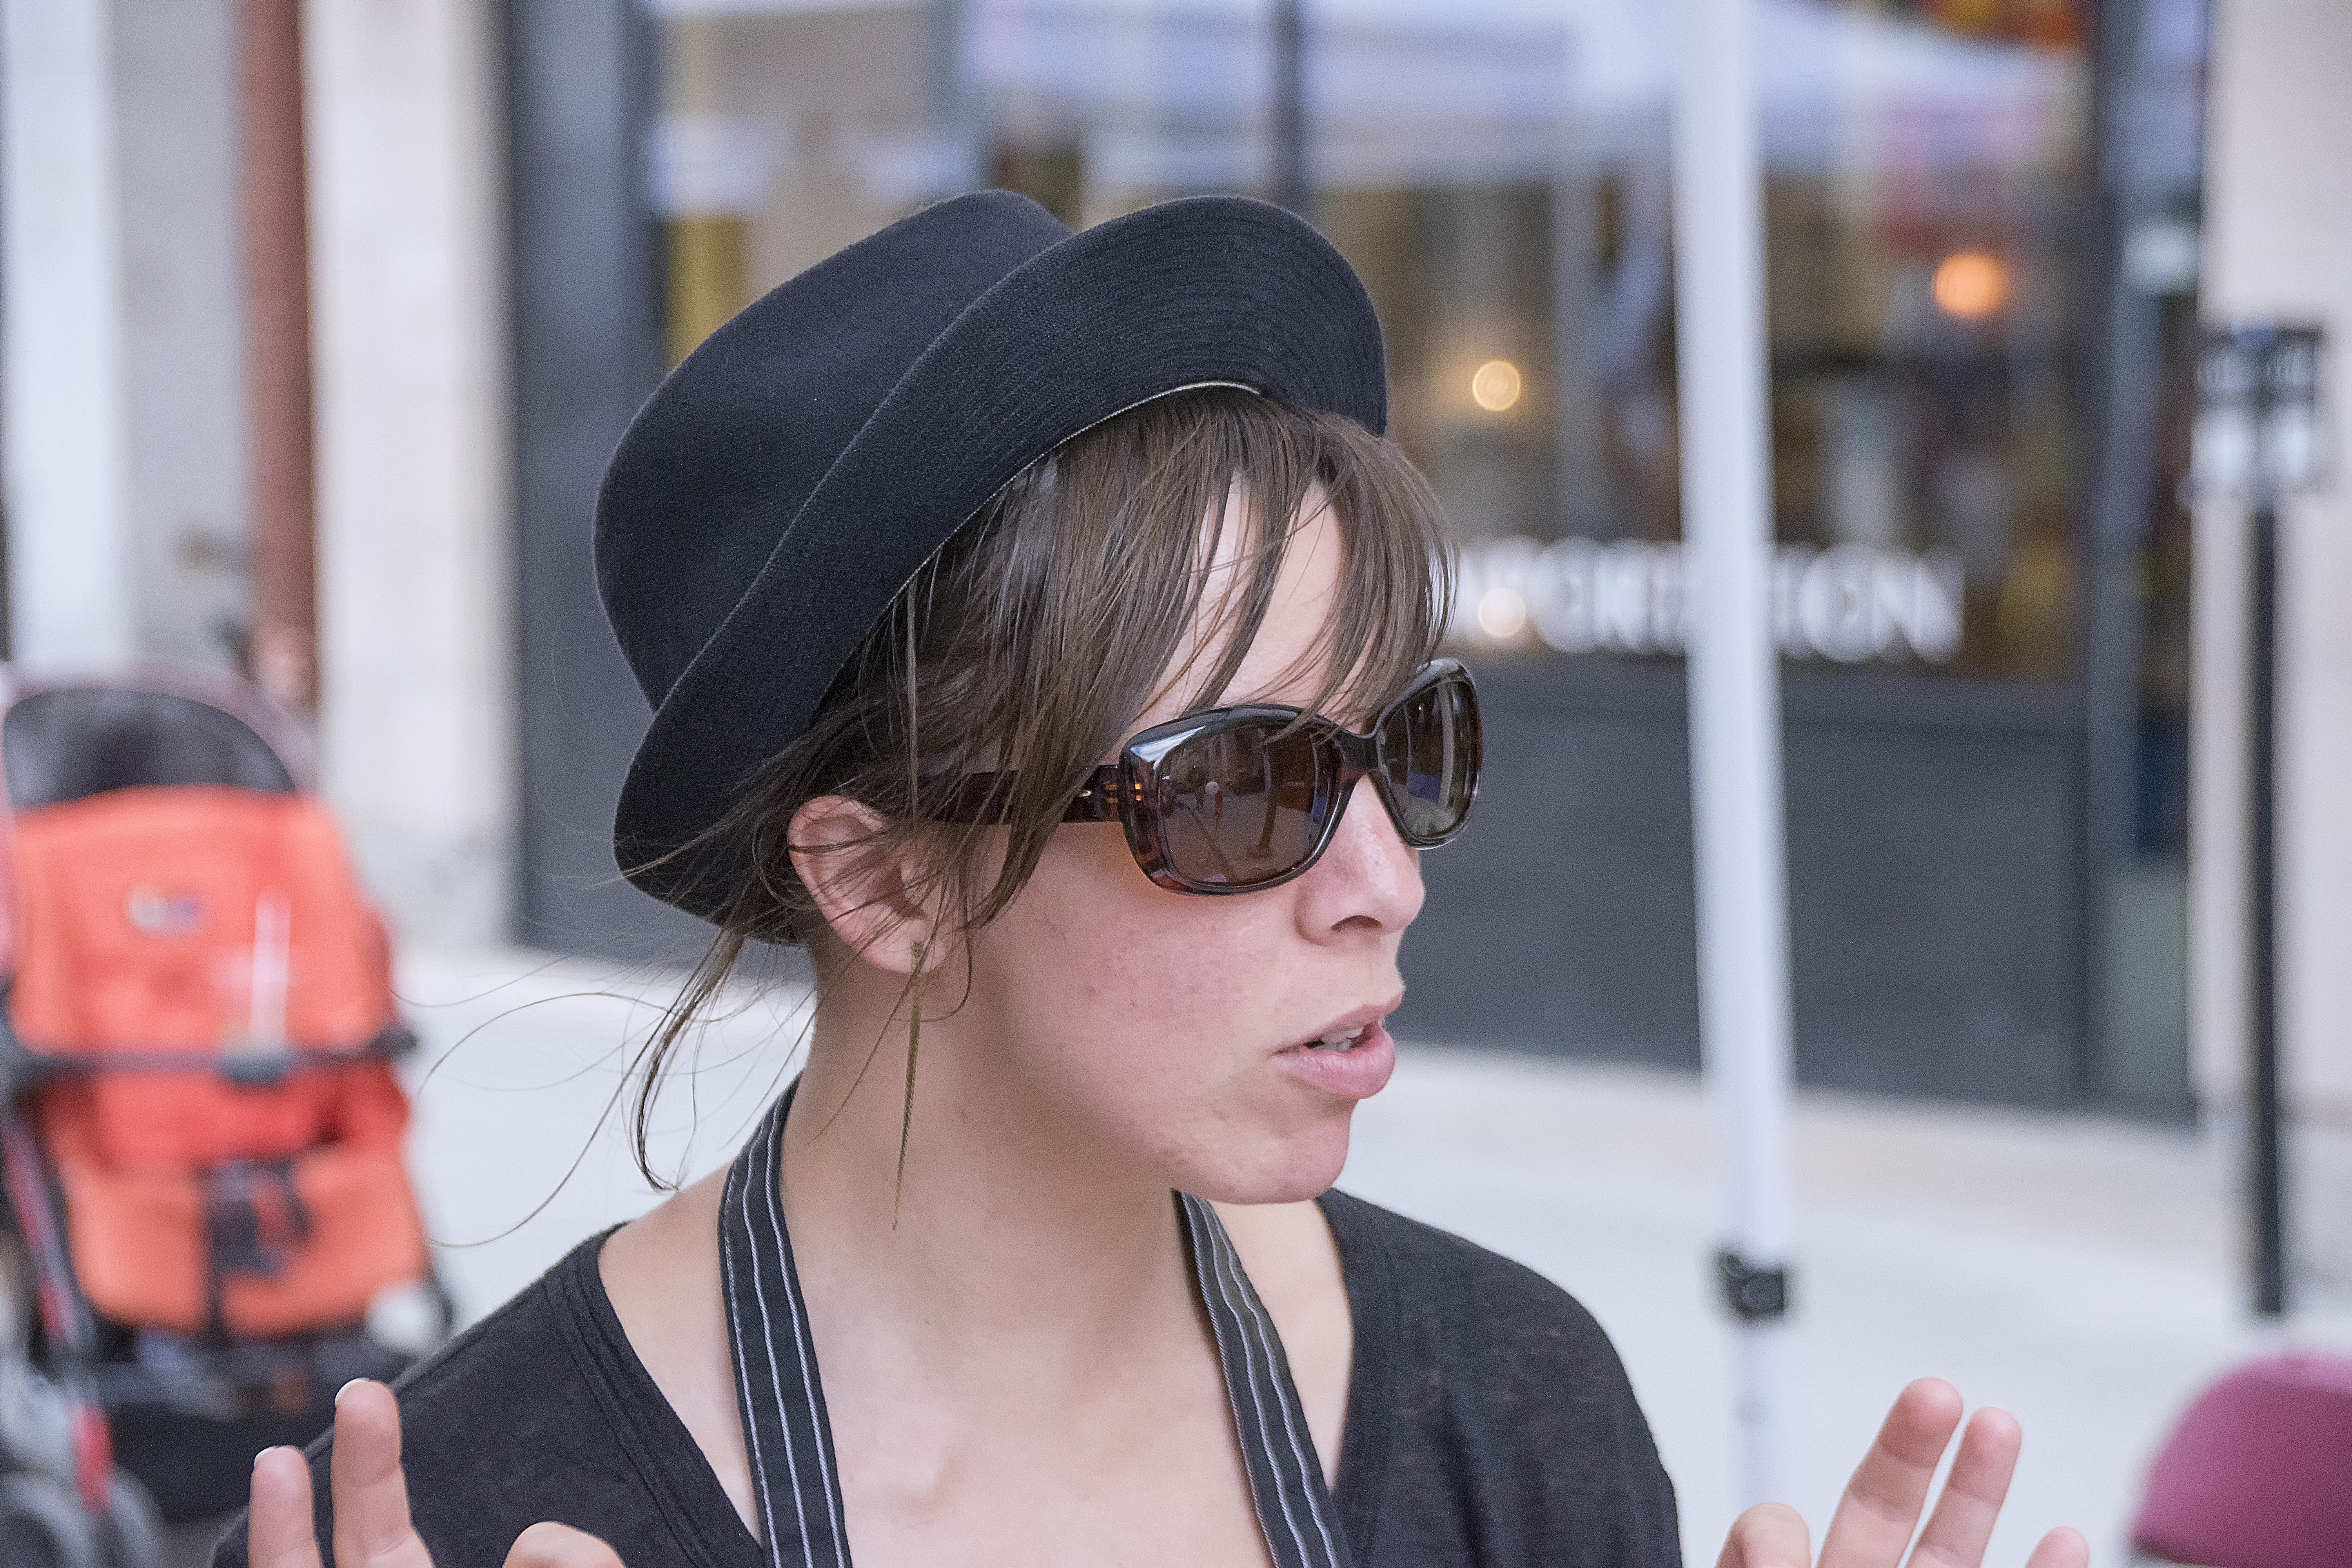
girl, urban, hat, fashion, clothing, lady, graffiti, headgear, art, canada, sunglasses, glasses, cap, head, beauty, quebec, sherbrooke, urbain, amalgam, fashion accessory, vision care